Bodega (Scottish band)

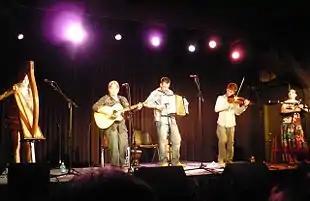
Bodega on stage in Ohio, 2008

Bodega was a Scottish band based in Glasgow, formed in March 2005. Its members met while they were studying together at the National Centre of Excellence in Traditional Music in Plockton, Scotland, from which they all graduated. The group was originally called Fiddle Dee Fiddle Dum. They disbanded at the end of 2011, citing the changing musical trajectories of the band's principal founding members.